Borneo lowland rain forests

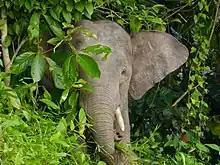
Borneo elephant

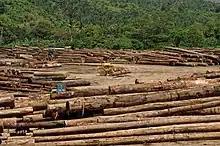
Logging in Sabah, Malaysian Borneo

The wildlife of this ecoregion consists of a large number of forest animals ranging from the world's smallest squirrel, the least pygmy squirrel, to the largest land mammal in Asia, the Asian elephant. It includes the critically endangered Sumatran rhinoceros, the endangered and iconic Bornean orangutan, twelve other species of primate, Bornean bearded pigs and Bornean yellow muntjac deer. The primates of Borneo are: three apes (Bornean orangutan, Müller's Bornean gibbon and Bornean white-bearded gibbon), five langurs, the southern pig-tailed macaque, long-tailed macaque, Horsfield's tarsier ("Tarsius bancanus"), Bornean slow loris ("Nycticebus borneanus"), Kayan slow loris ("Nycticebus kayan"), Philippine slow loris ("Nycticebus menagensis"), Bangka slow loris ("Nycticebus bancanus"), and the endangered proboscis monkey ("Nasalis larvatus"). There are no tigers on Borneo; carnivores include the endangered Bornean clouded leopard ("Neofelis diardi borneensis"), the sun bear ("Helarctos malayanus"), the otter civet ("Cynogale bennettii"), and several other mustelids and viverrids.